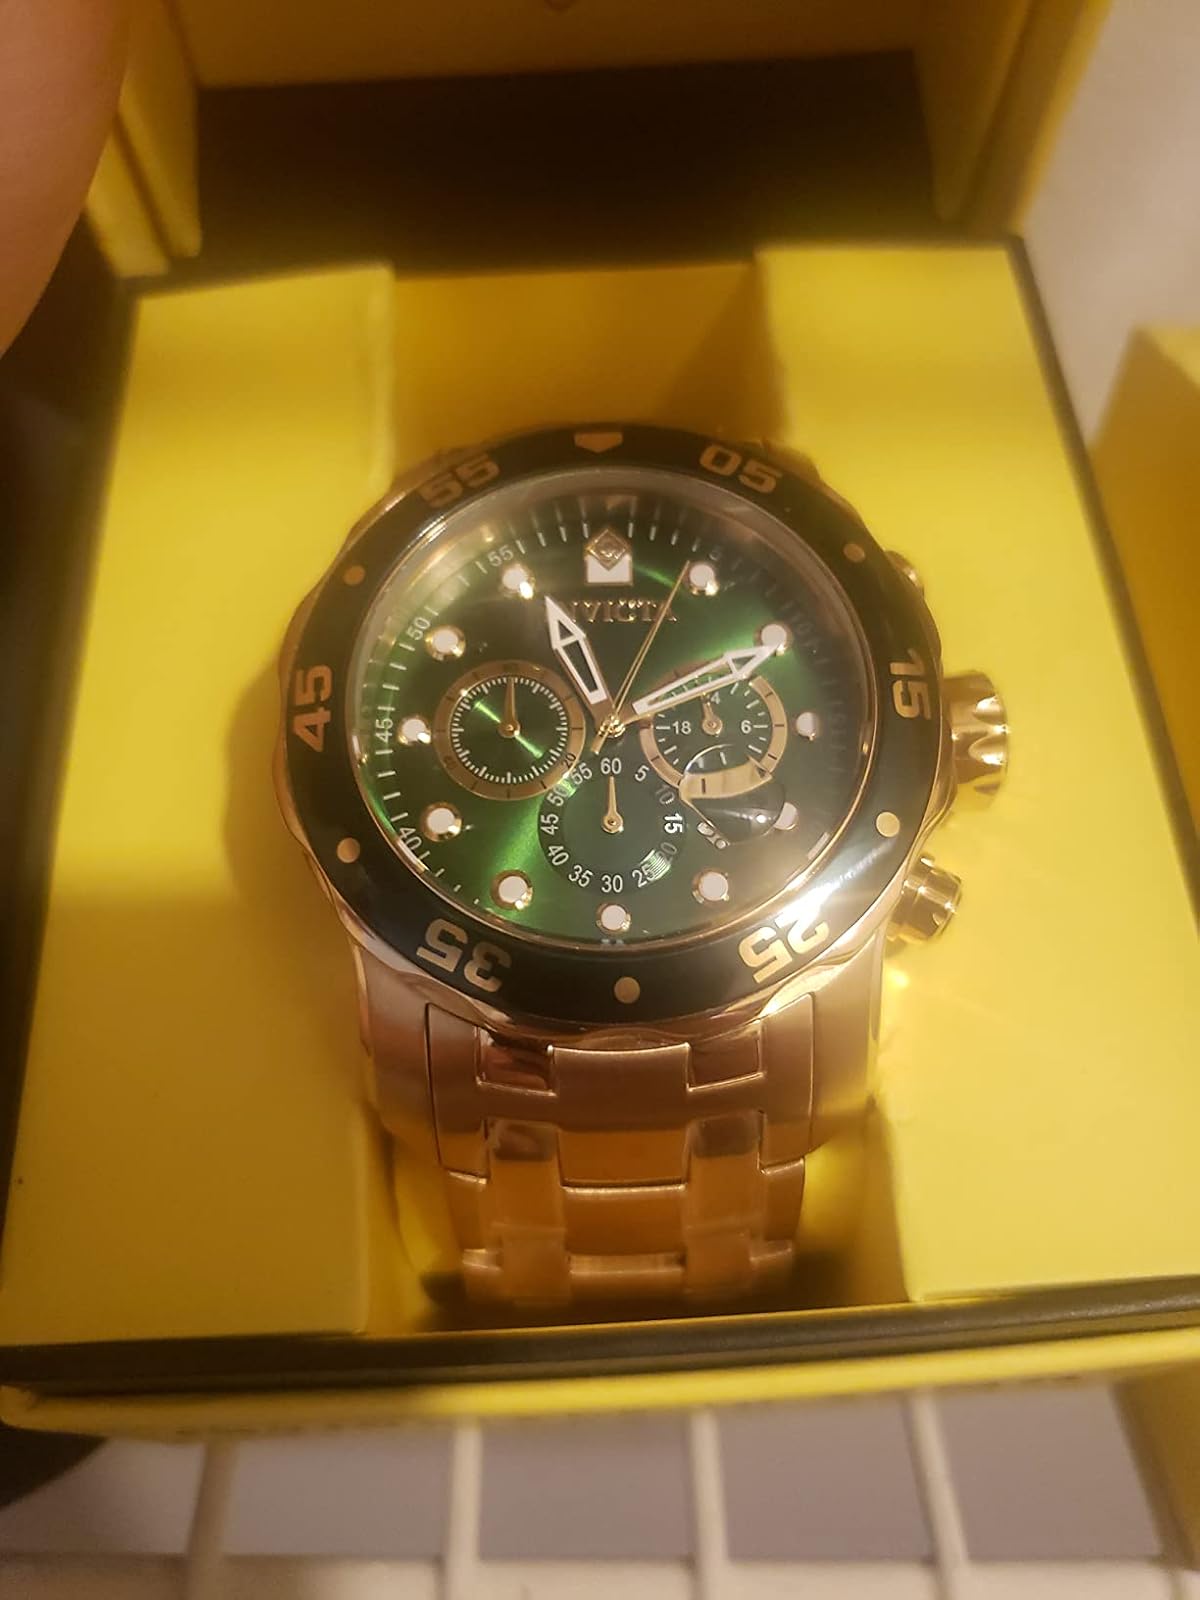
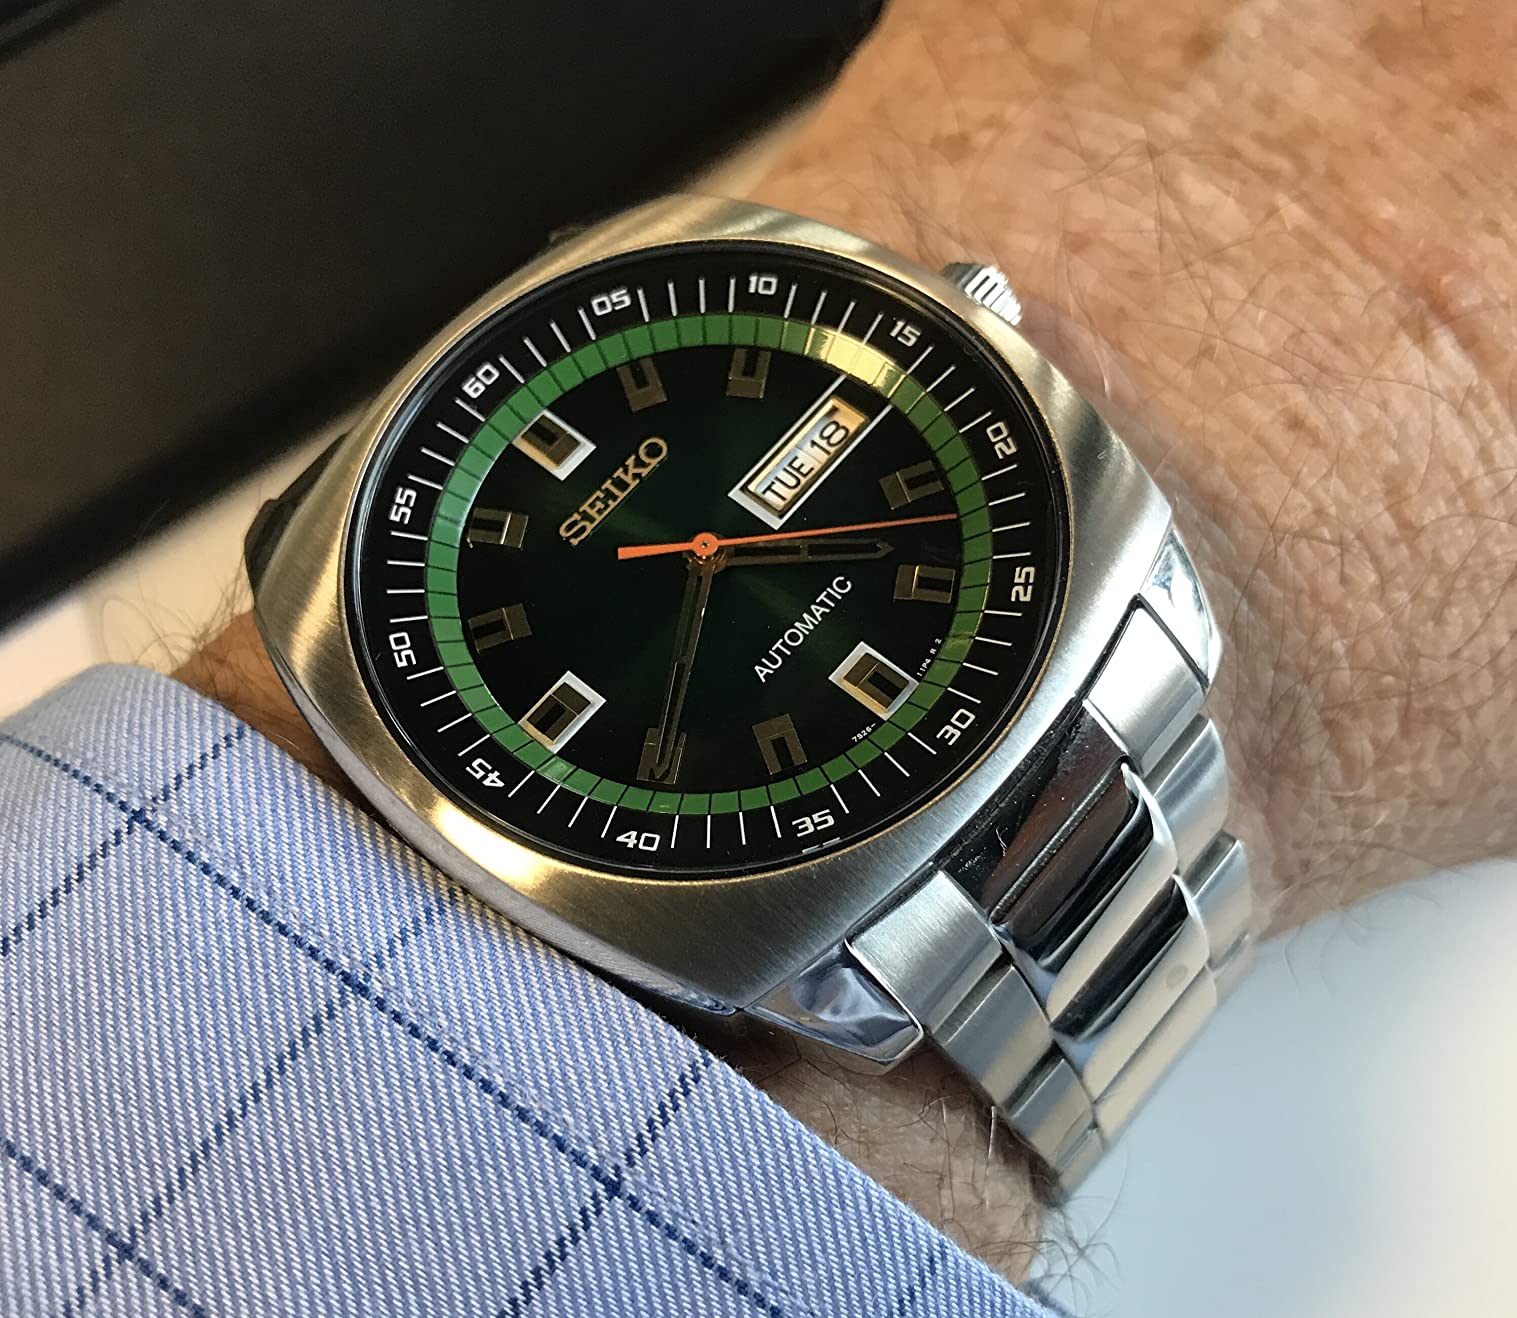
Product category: accessories_watch
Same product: no